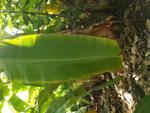
Label: xamthomonas